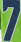
Number: 7